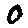
Label: 0